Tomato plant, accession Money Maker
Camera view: horizontal (90 deg, fisheye); turntable rotation: 270 degrees
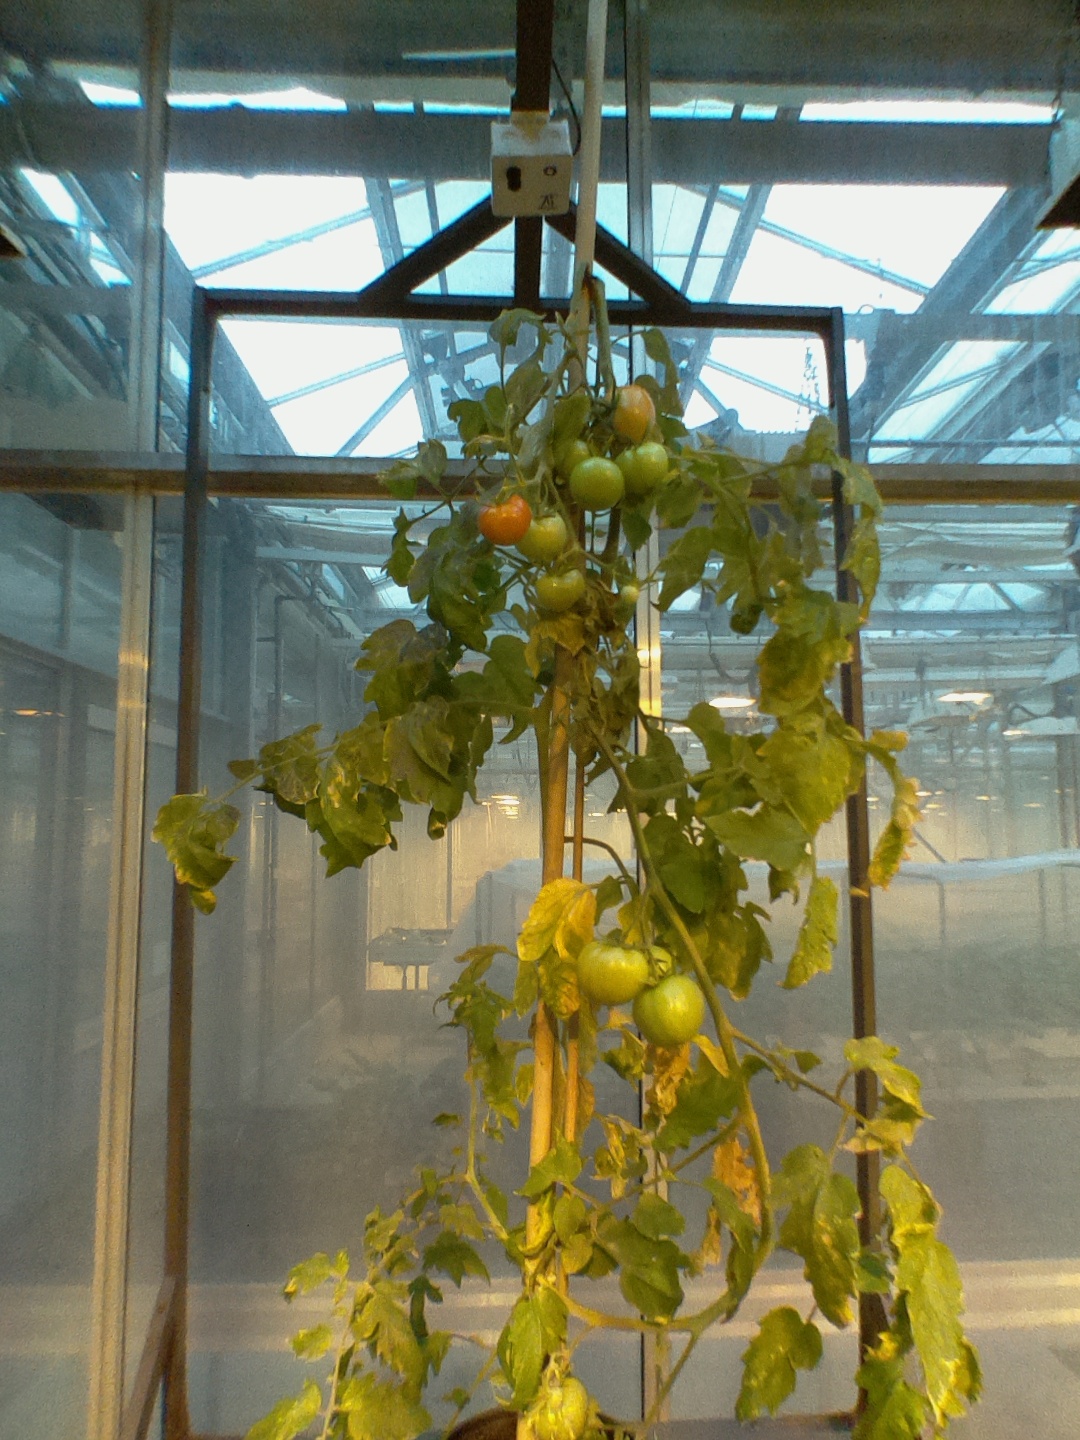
BBCH growth stage 81: 10%-20% of fruits show typical fully ripe color